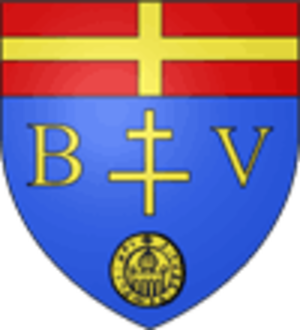
armes héraldiques de la commune de Brouvelieures